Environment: real
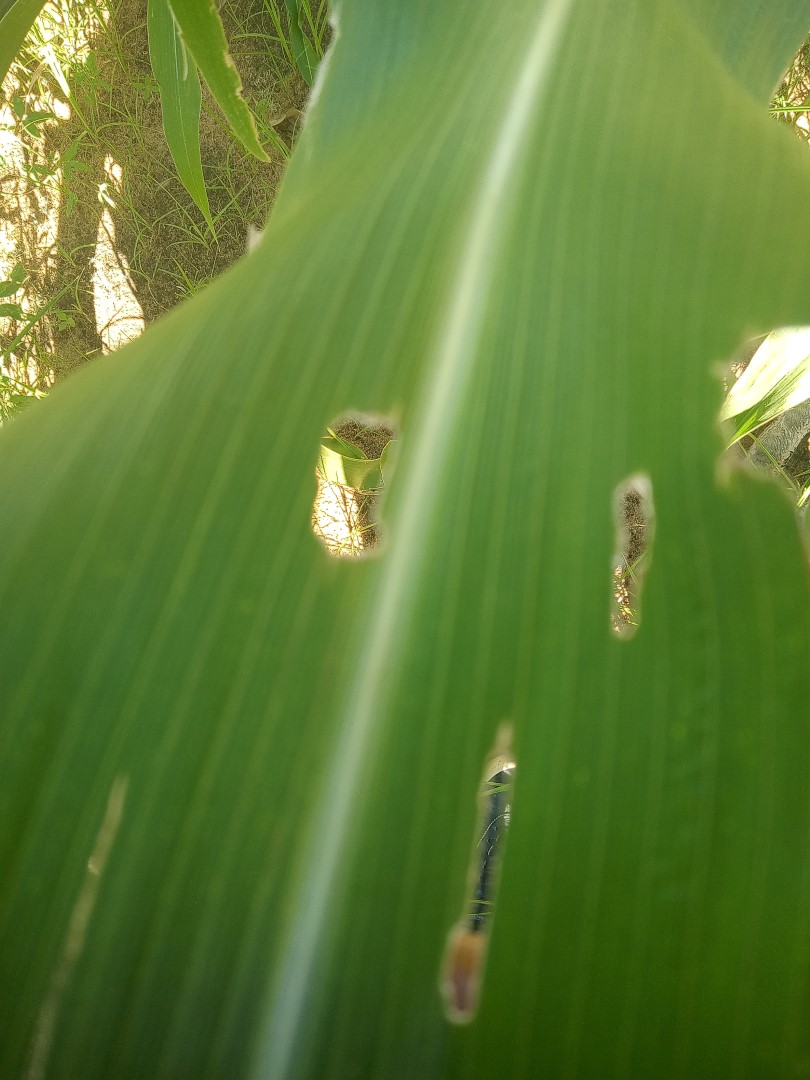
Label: fall_armyworm